Leskovac

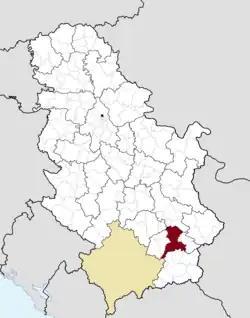
Šop-Đokić's House

Leskovac is a city and the administrative center of the Jablanica District in southern Serbia. According to the 2022 census, the city itself has a population of 58,338 while the city administrative area has 123,950 inhabitants.